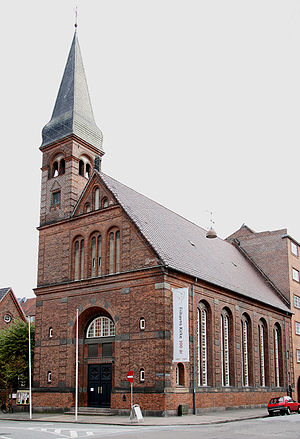
Frihavnskirken
Frihavnskirken
Frihavnskirken ligger i Willemoesgade på Østerbro i Københavns Kommune.